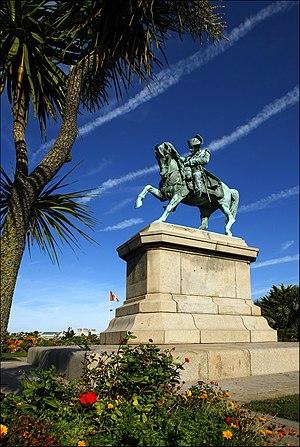
La place Napoléon, anciennement place du Rempart et rebaptisée en 1840, est une place au cœur du centre-ville de Cherbourg-en-Cotentin. Elle se situe entre la place de la République, l'avenue de Cessart, la Plage verte et le quai de Caligny. Elle est notamment reconnaissable au Monument à Napoléon, conçu en 1858 par Armand Le Véel.